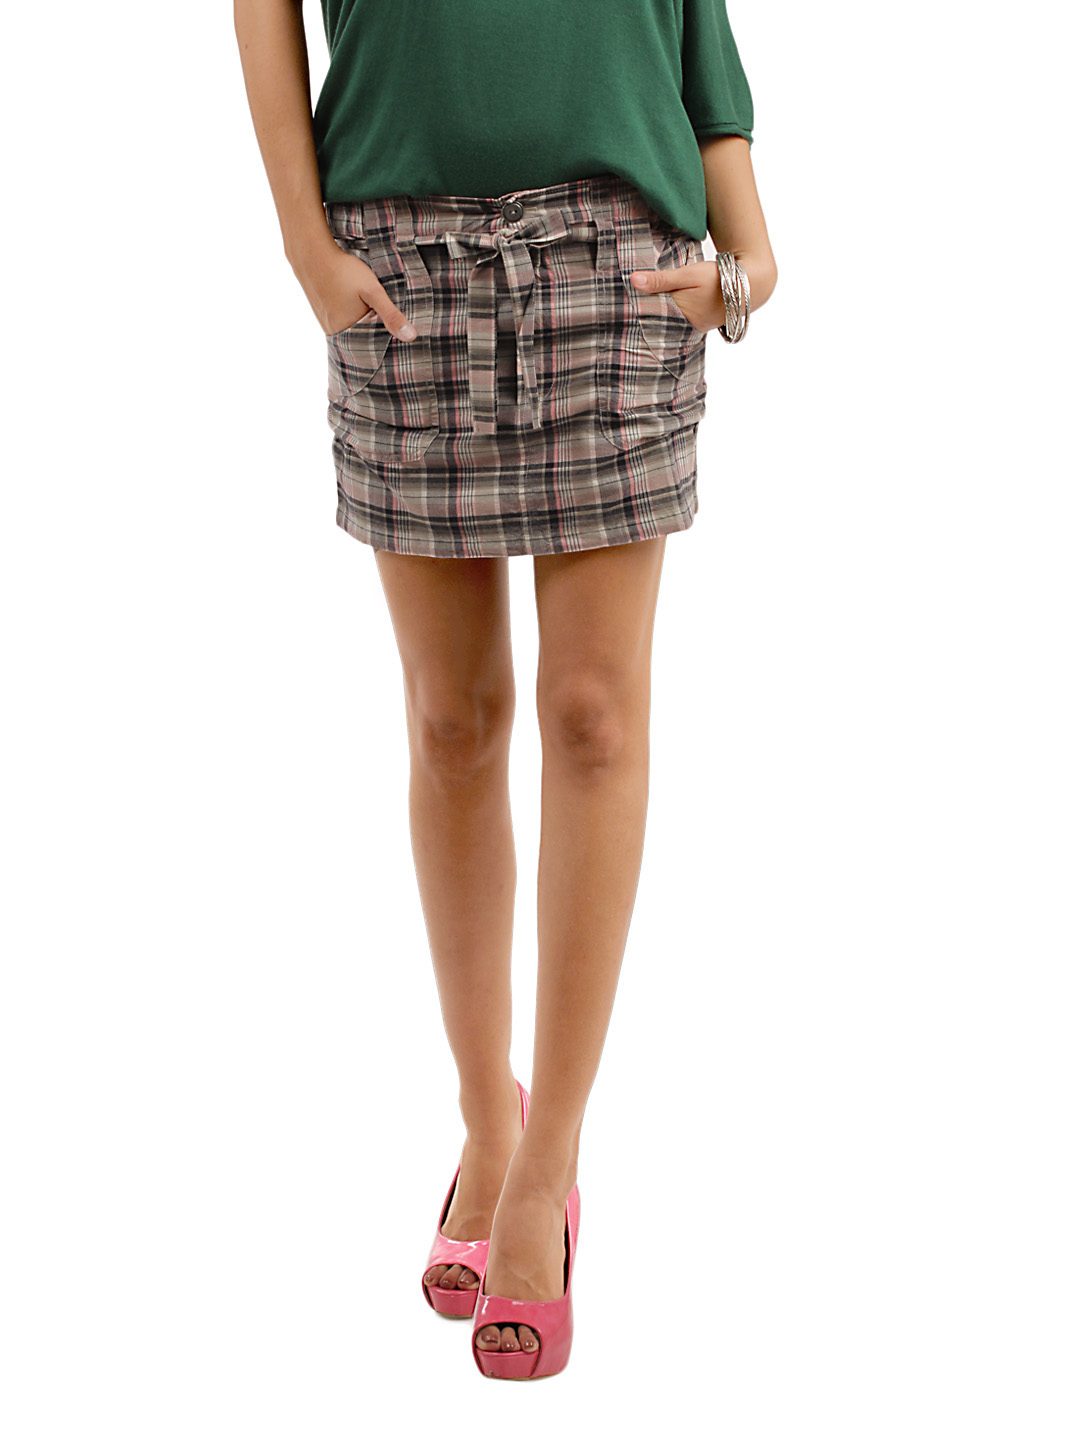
ONLY Women Pink Skirt
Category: Apparel / Bottomwear / Skirts
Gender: Women
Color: Pink
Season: Summer 2012
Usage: Casual